Racial segregation in the United States

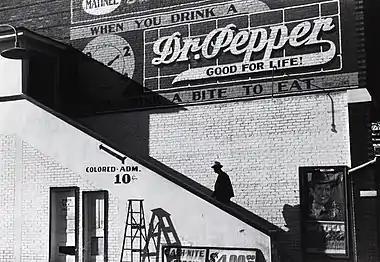

Black schools were established by some religious groups and philanthropists to educate African Americans. Oberlin Academy was one of the early schools to integrate. Lowell High School also accepted African American students.